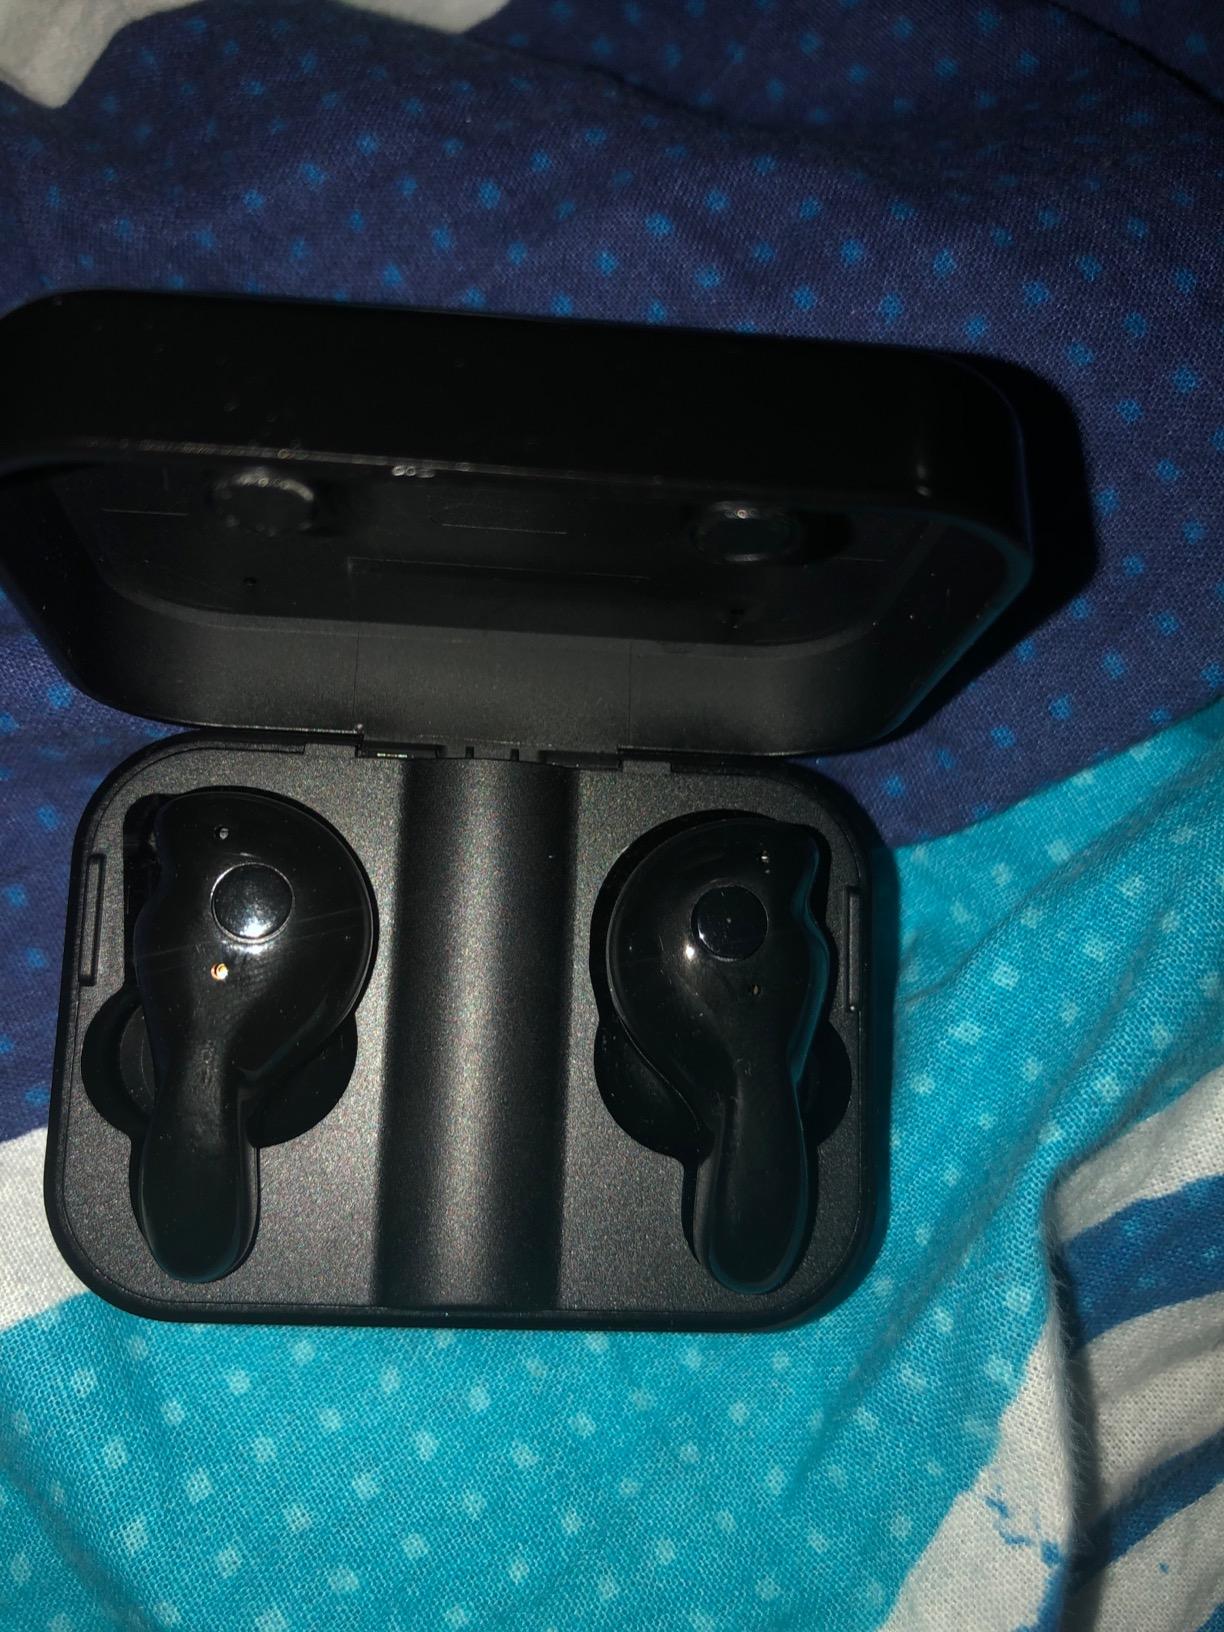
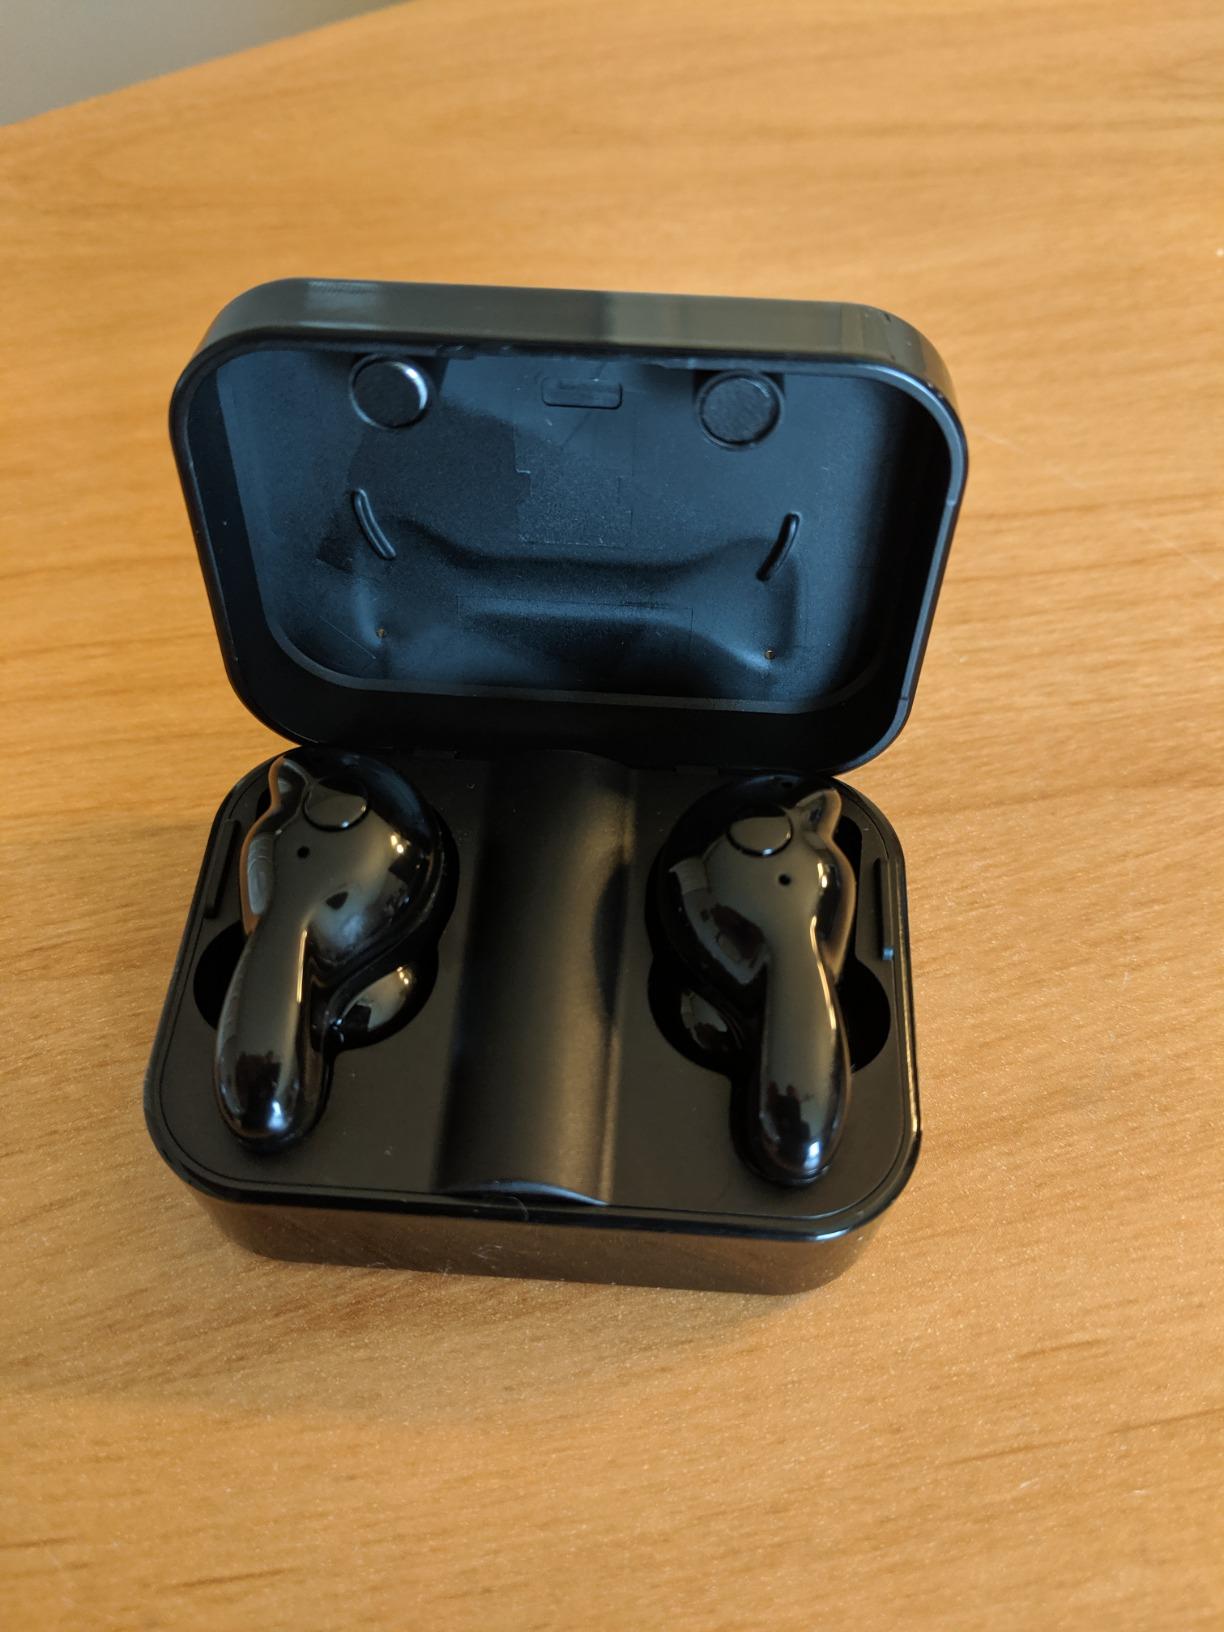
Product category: earbuds
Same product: yes